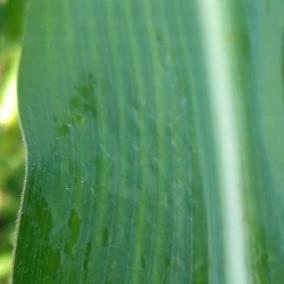
Crop: Maize
Condition: stripe-d